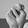
ASL letter: N